Putorana Plateau

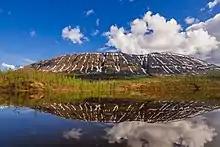

The Putorana area is mainly composed of basalt from the Siberian Traps.